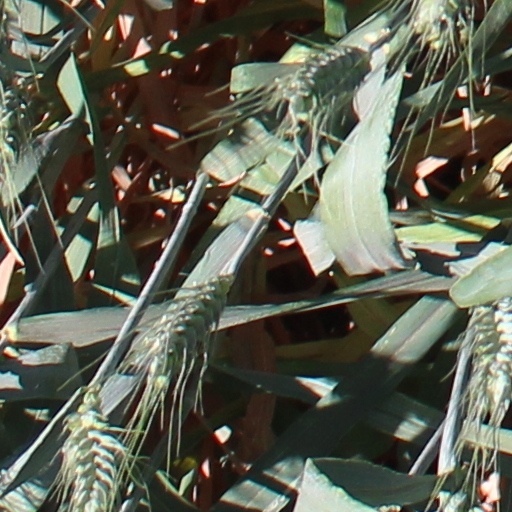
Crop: wheat